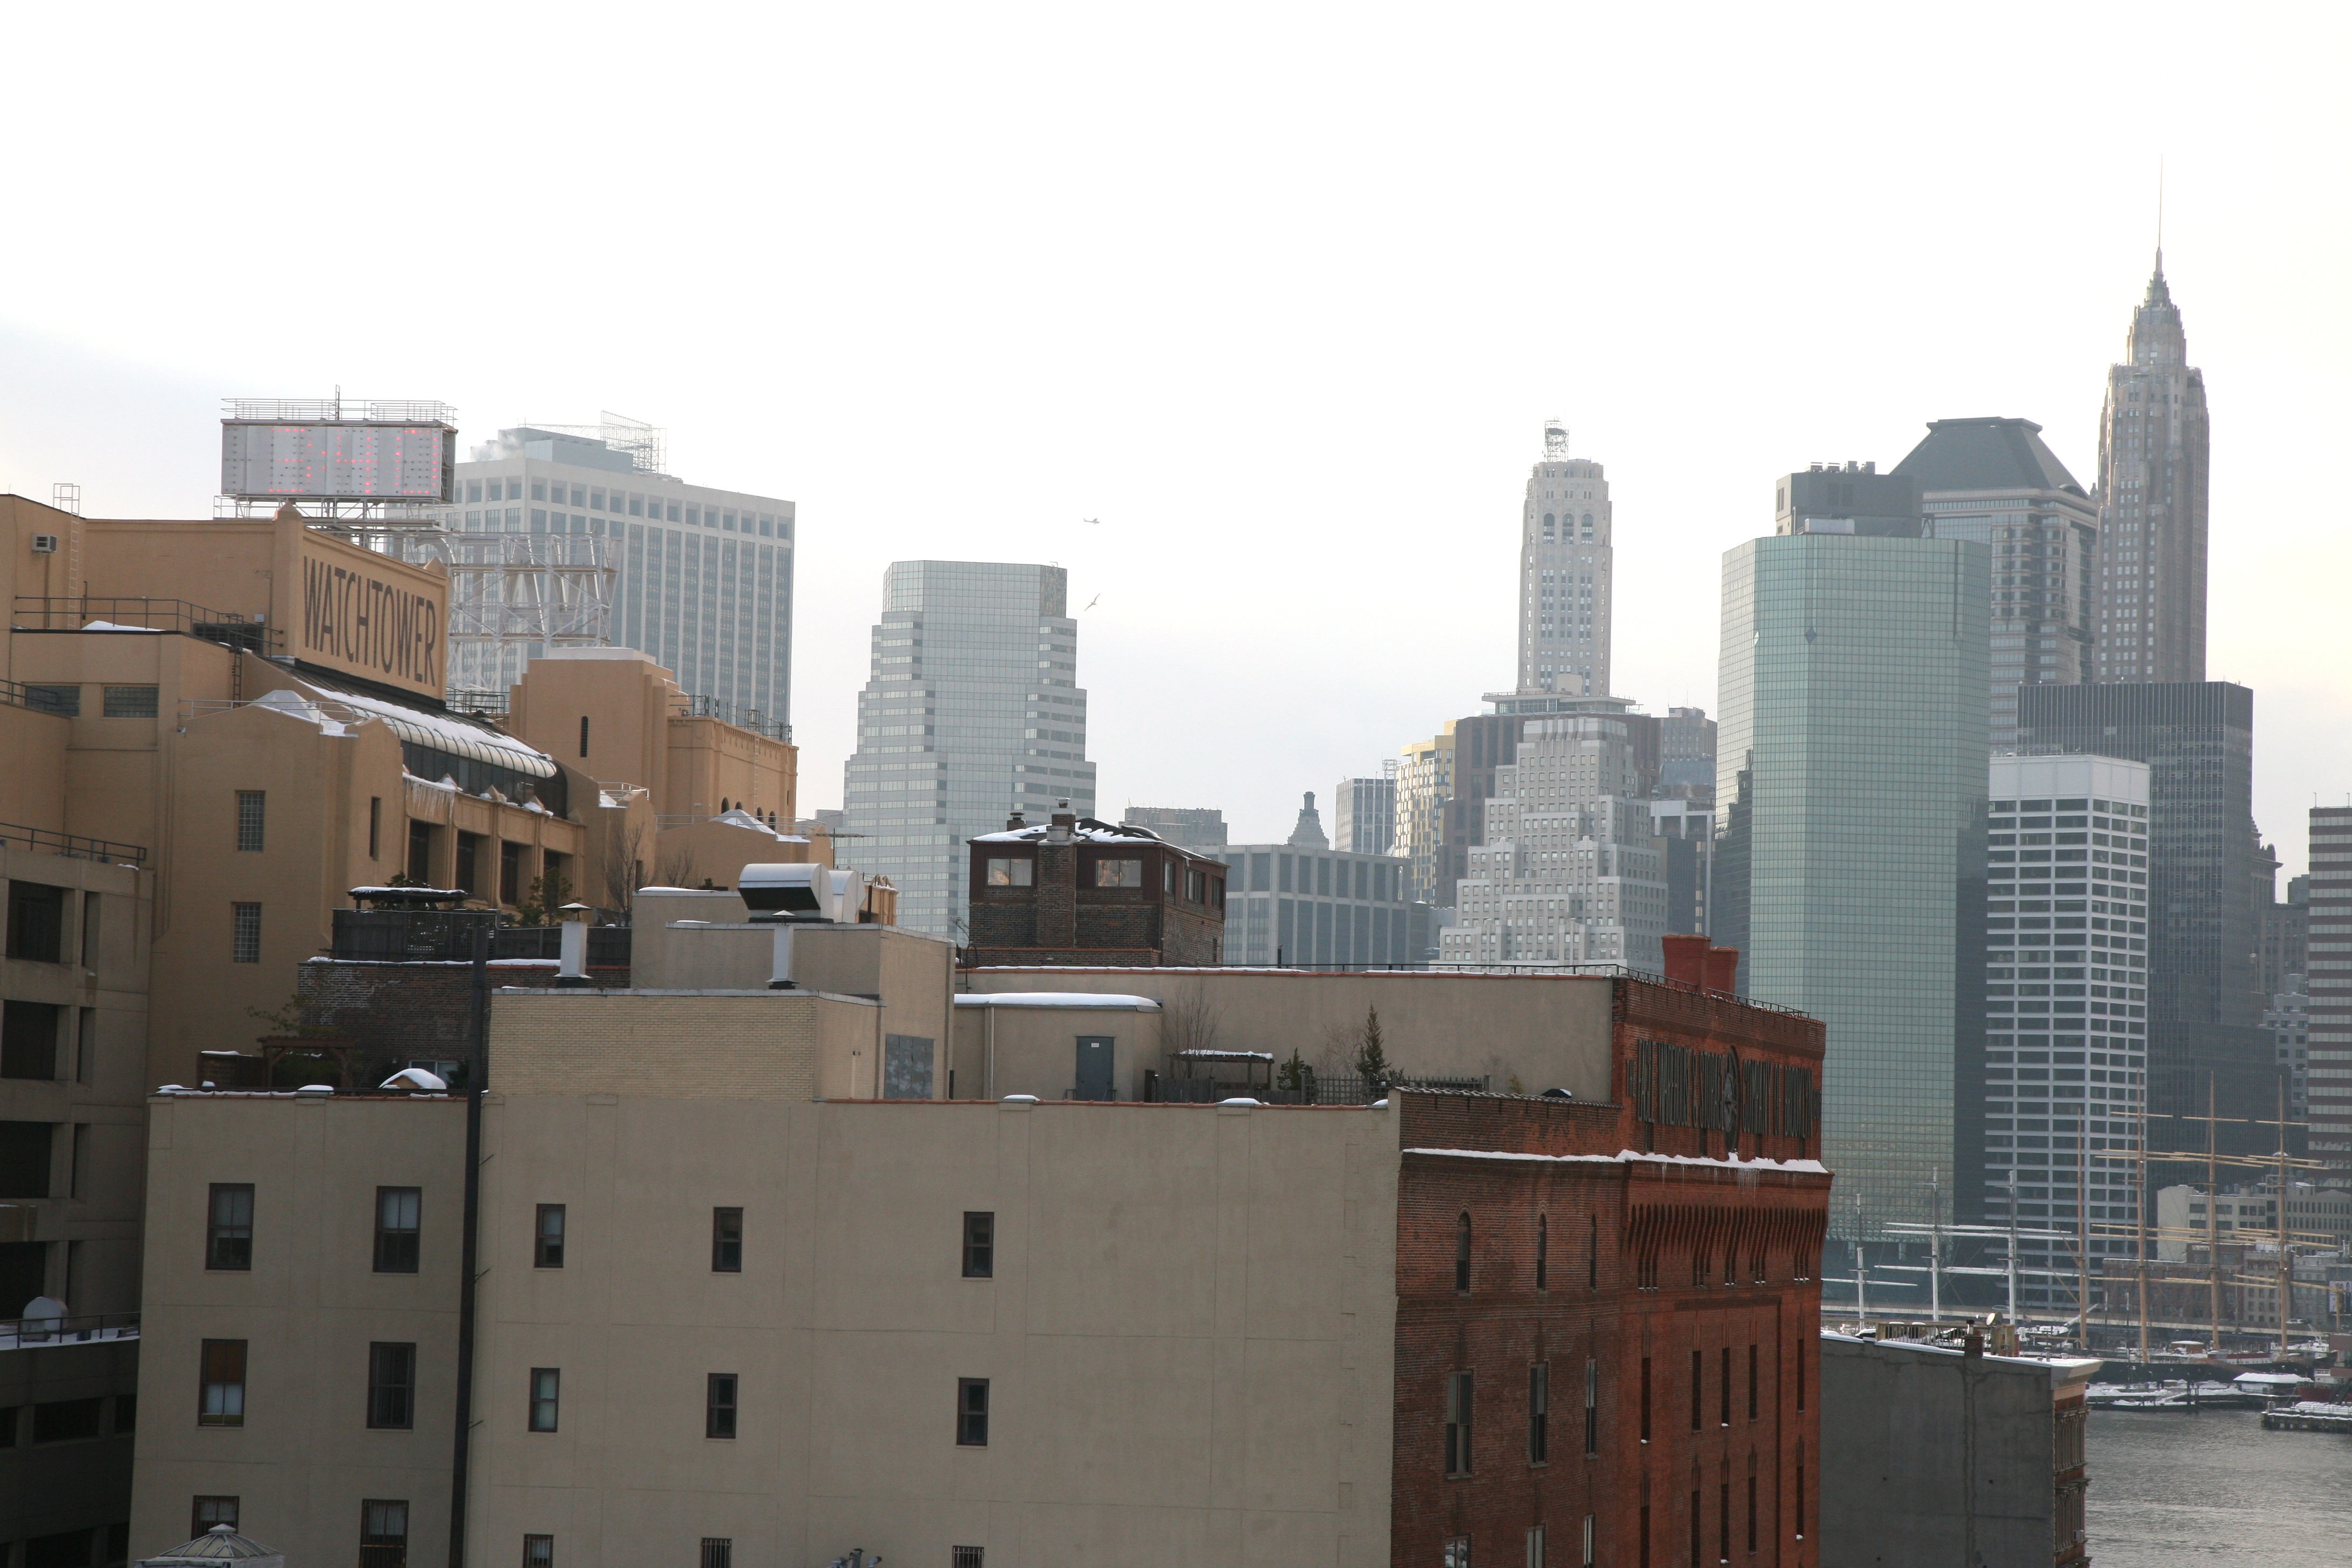
bridge, skyline, building, city, skyscraper, cityscape, downtown, tower, nyc, tower block, newyork, brooklynbridge, newyorkcity, ny, promenade, eastriver, metropolis, skycraper, residential area, human settlement, metropolitan area